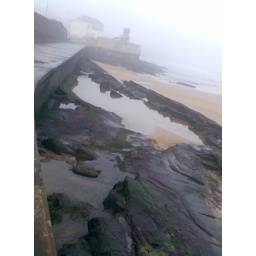
The rocks at the back of Portrush beach in December.